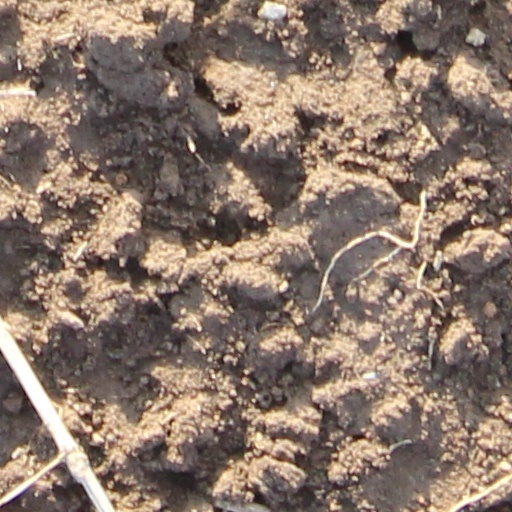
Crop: wheat